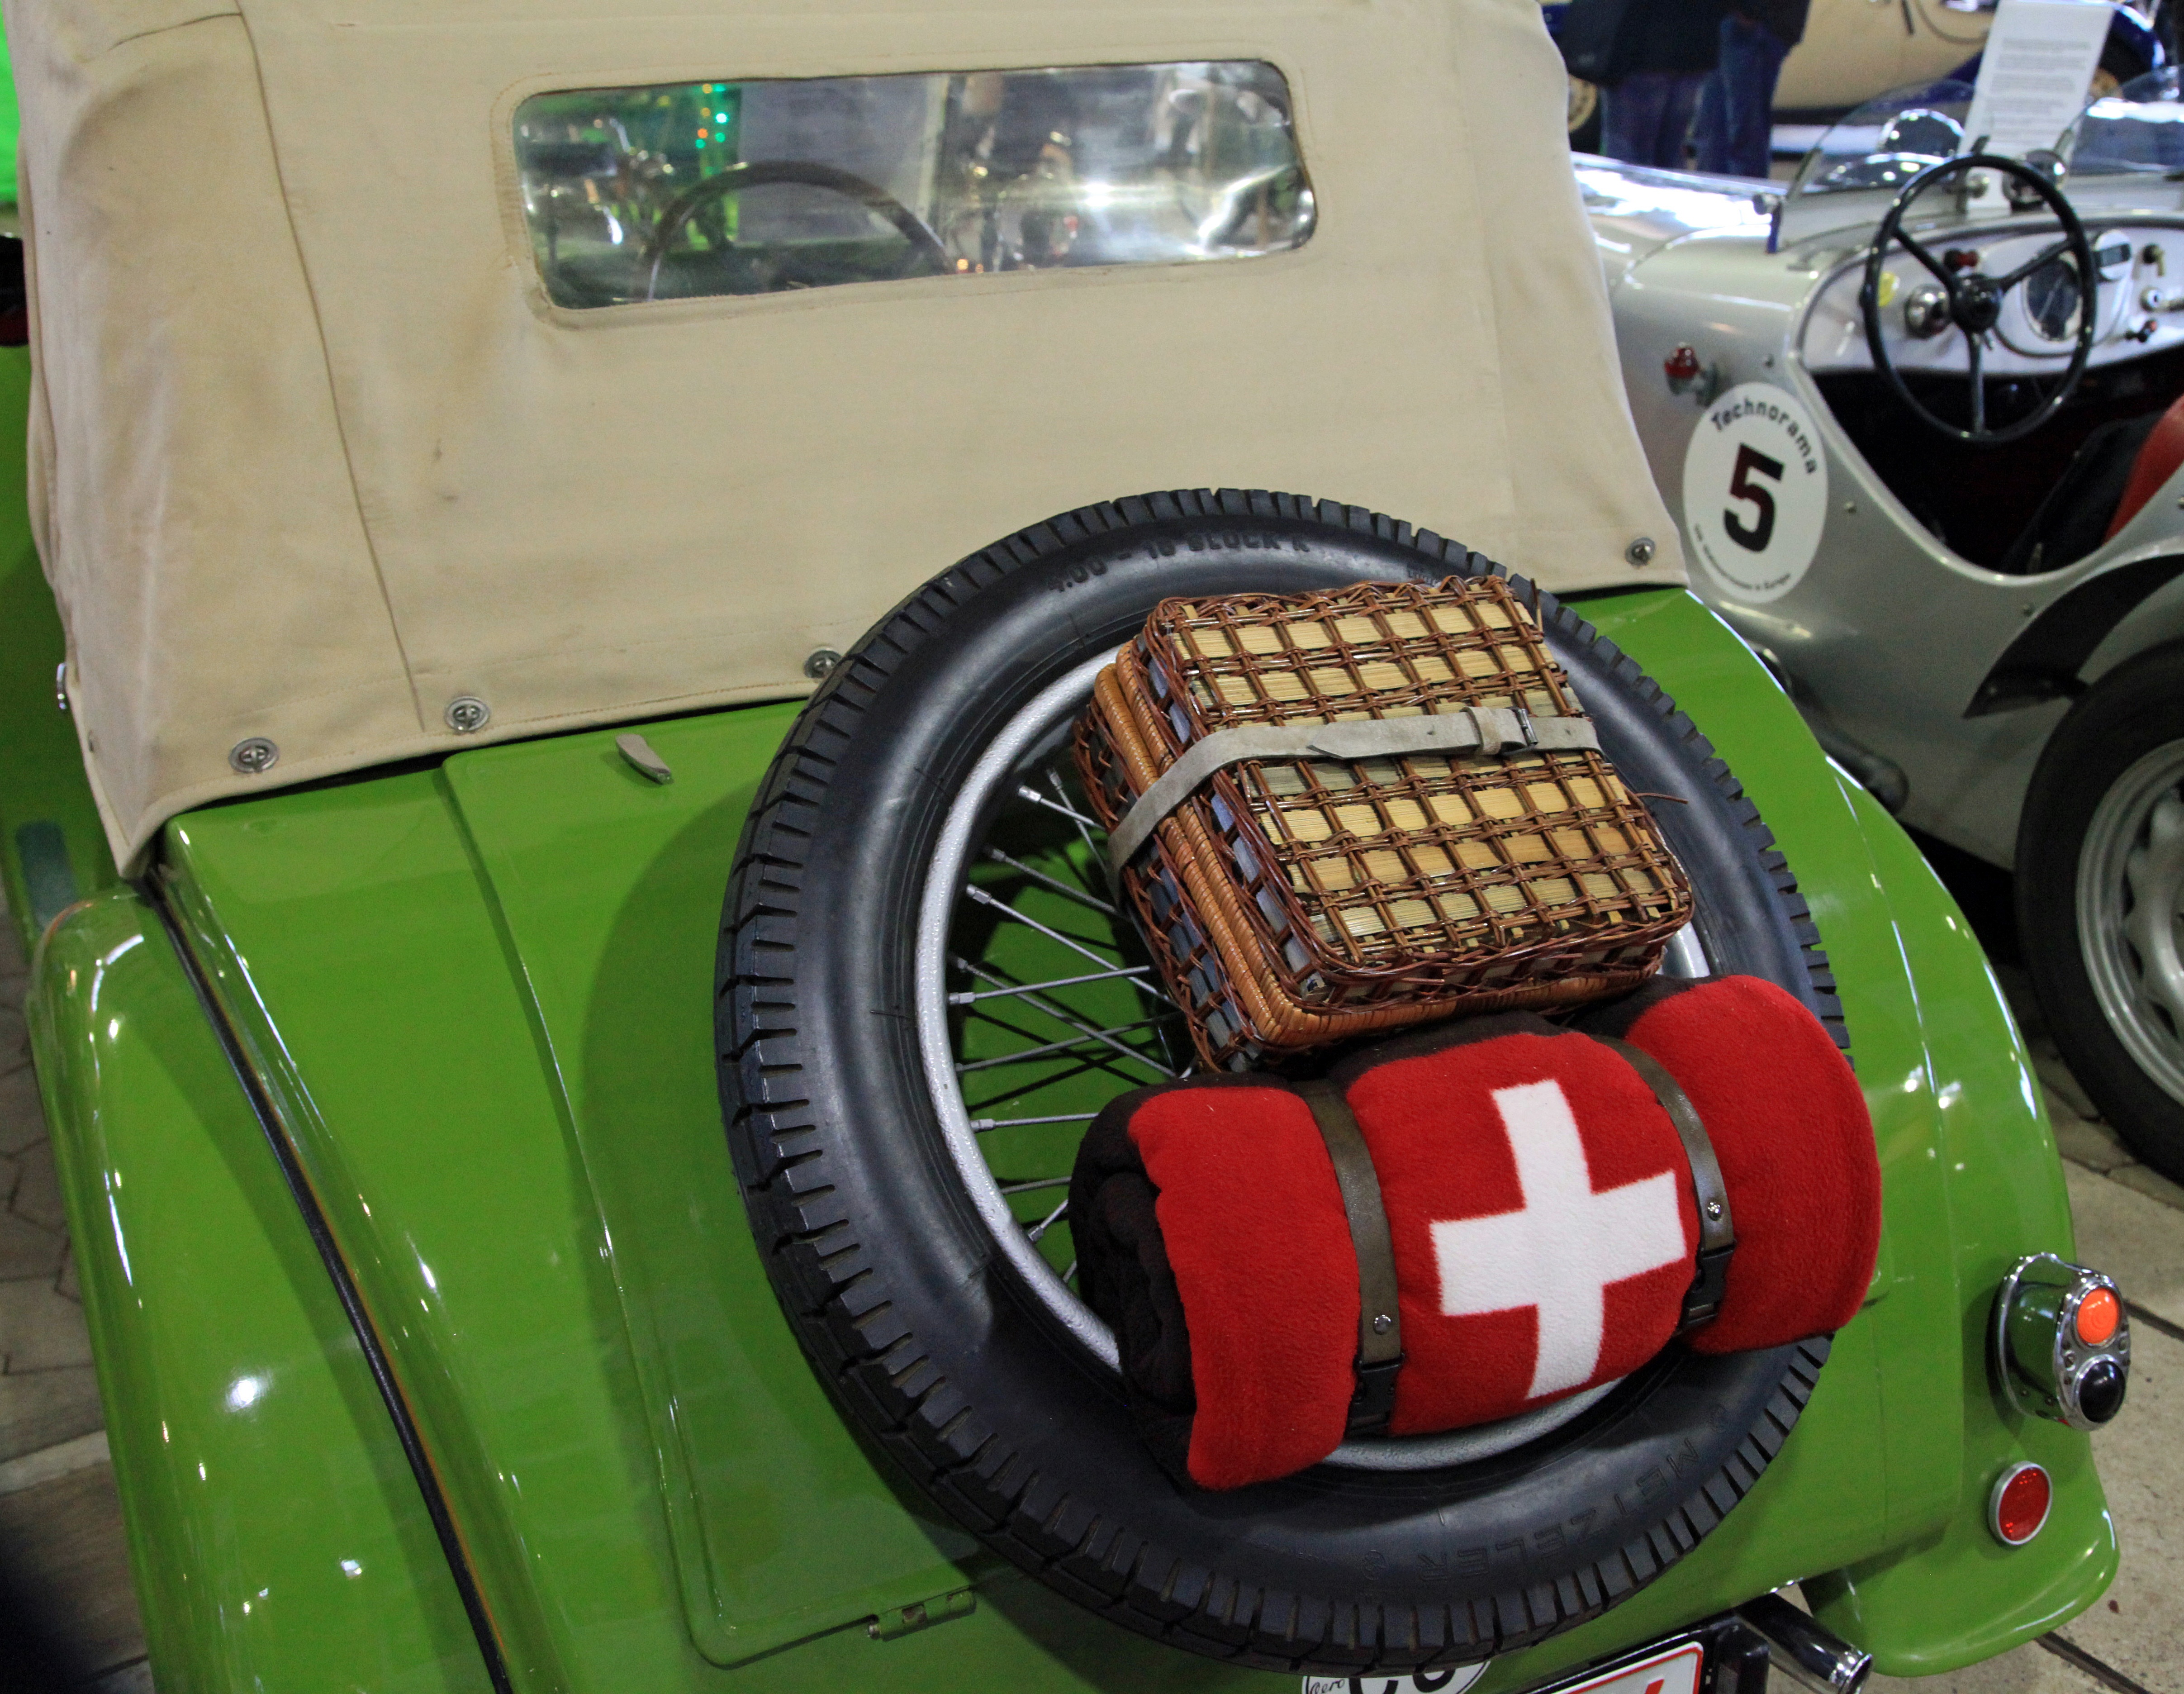
car, tractor, wheel, old, vehicle, machine, vintage car, engine, oldtimer, lawn mower, nostalgic, classic, aero, rarity, old vehicle, vintage car automobile, land vehicle, old vehicles, automobile make